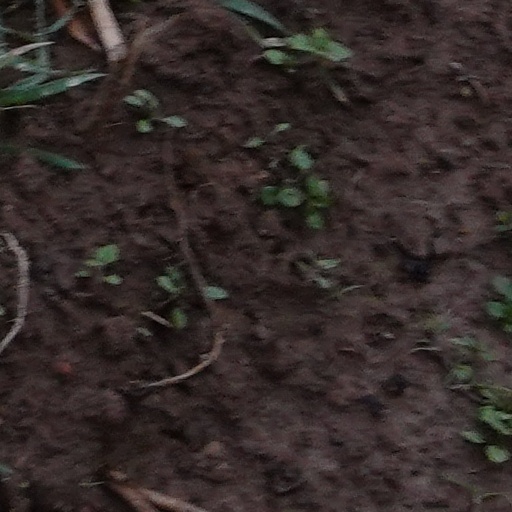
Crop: wheat